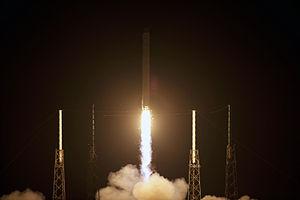
La mission COTS Démo Vol-2 est le deuxième vol d'essai pour SpaceX avec la capsule Dragon sans équipage. La fusée Falcon 9 portant le vaisseau Dragon a été lancée avec succès de Cap Canaveral le 22 mai 2012. Il est le premier véhicule américain à visiter la Station spatiale internationale depuis la fin du programme des navettes spatiales américaines, et le premier vaisseau spatial commercial à effectuer un rendez-vous et un amarrage à la Station spatiale internationale.